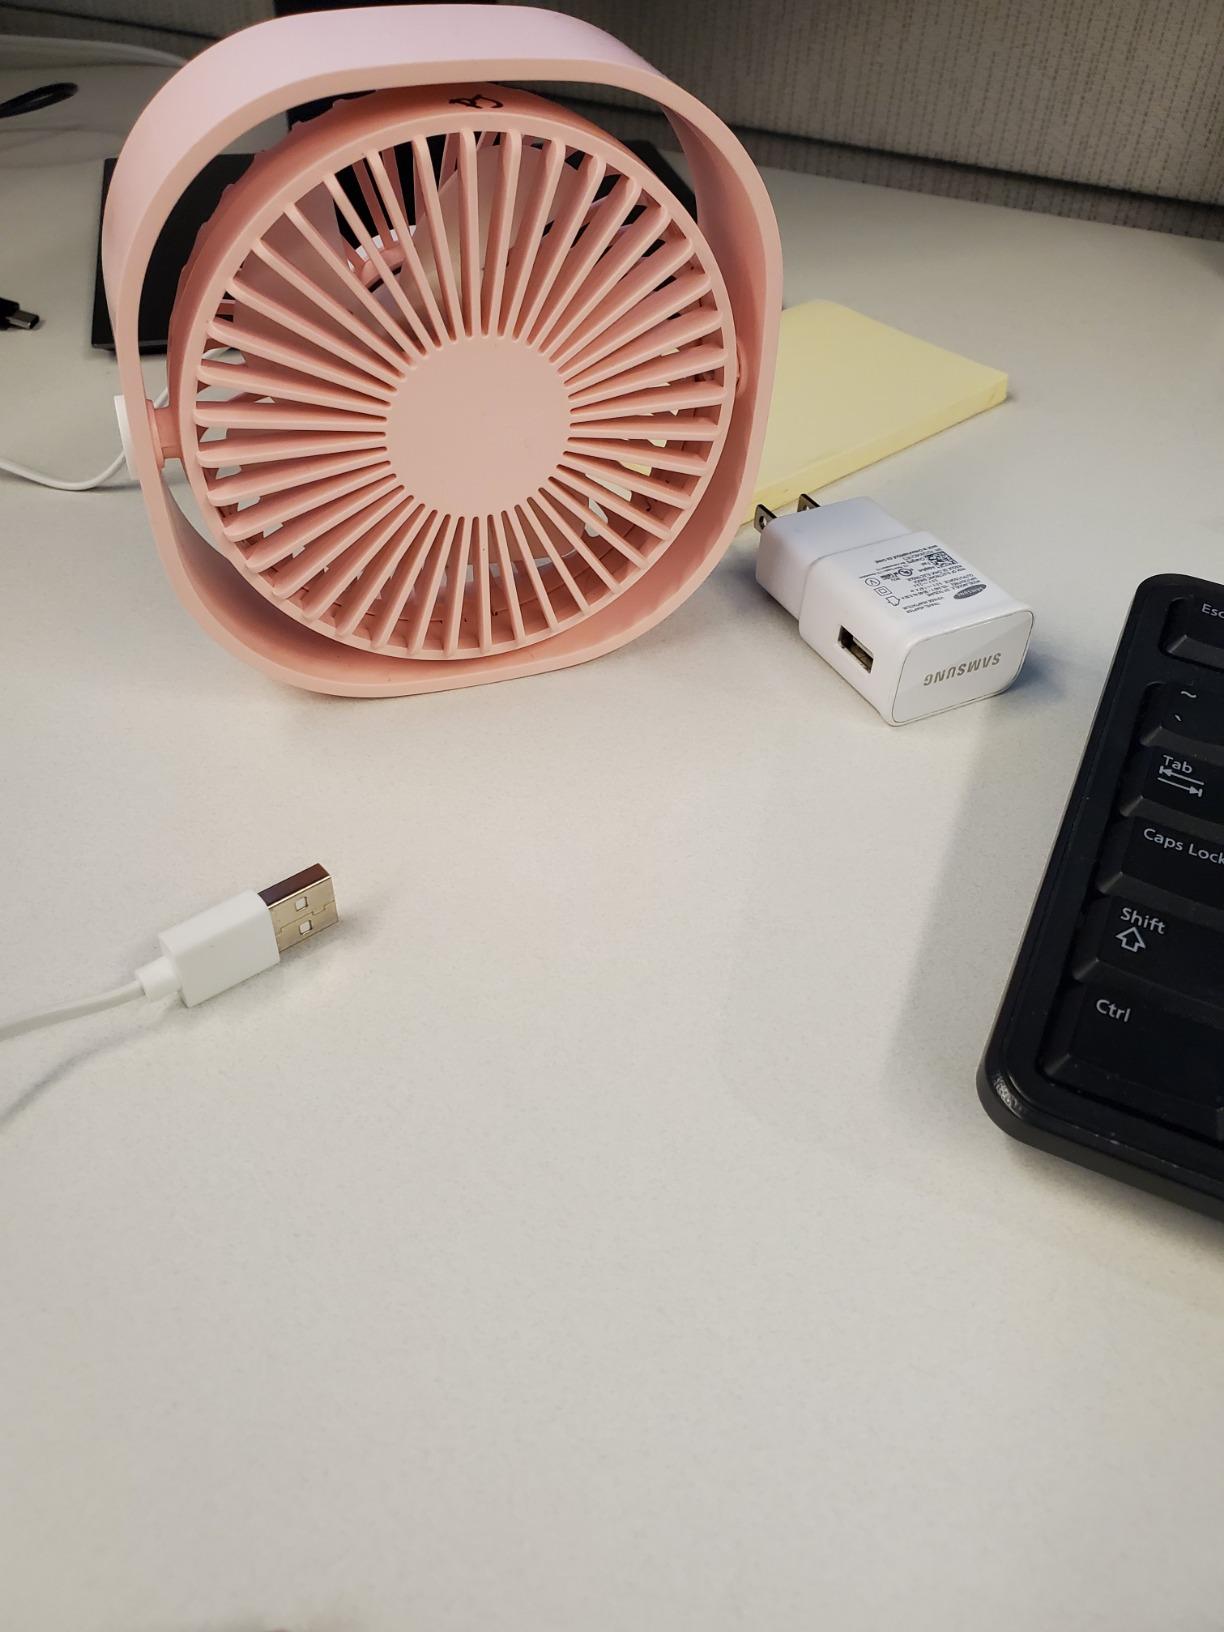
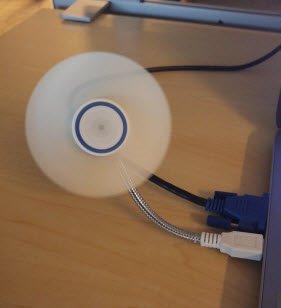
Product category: fan
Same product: no